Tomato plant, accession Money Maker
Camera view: vertical (180 deg); turntable rotation: 0 degrees
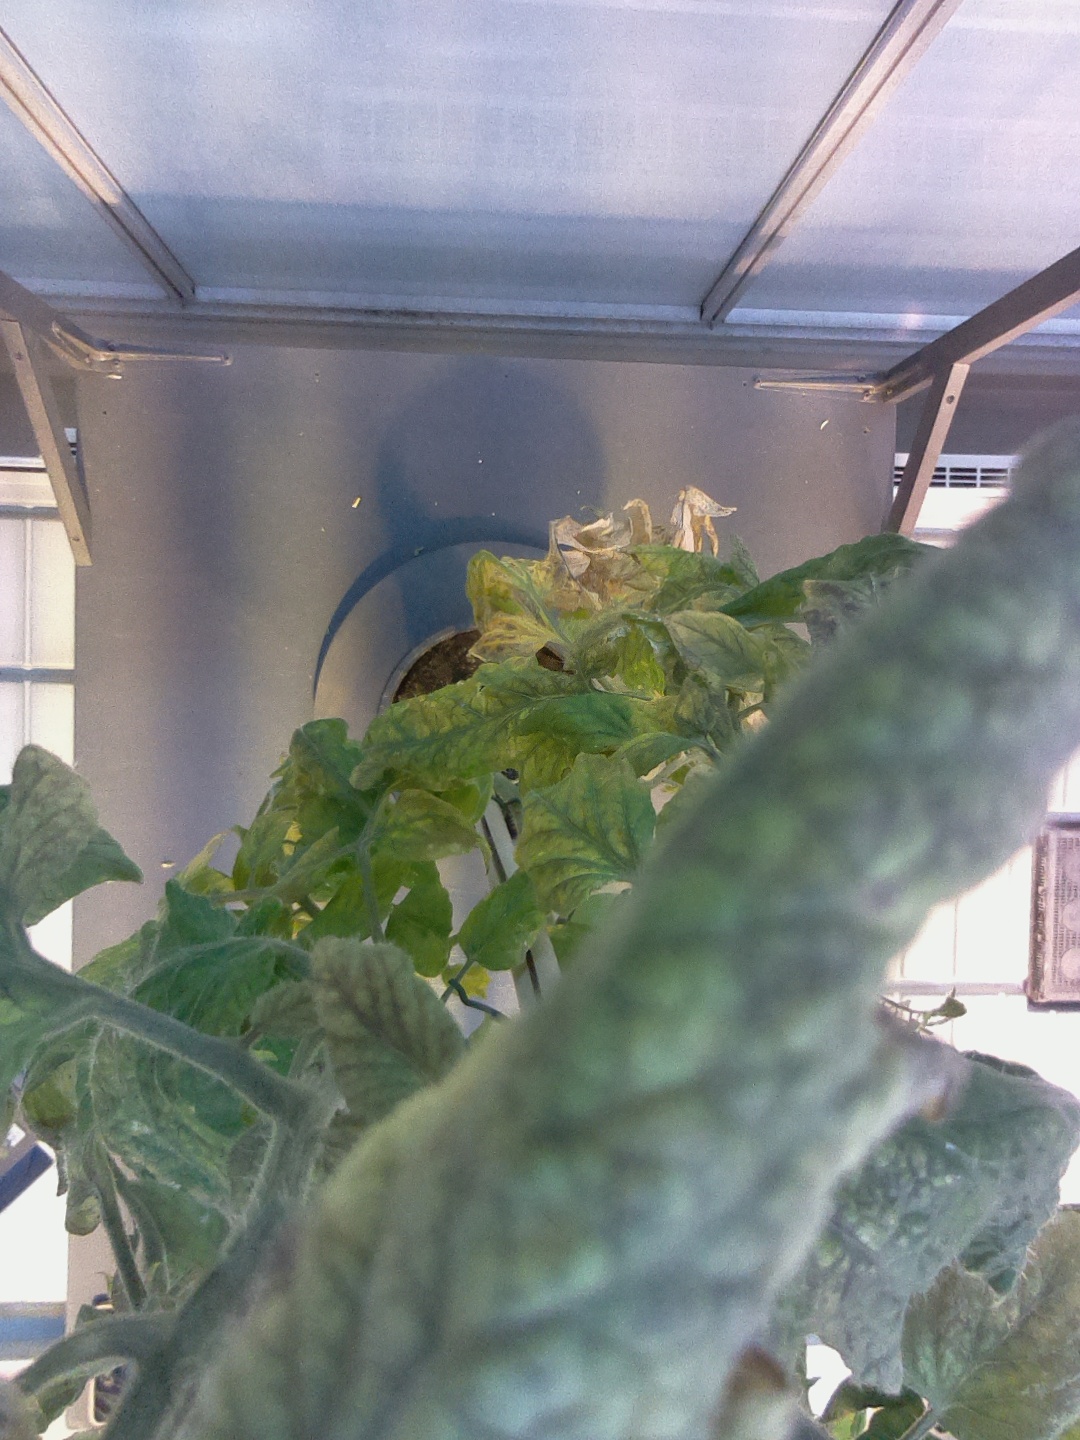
BBCH growth stage 78: 80% -90% of final fruit size